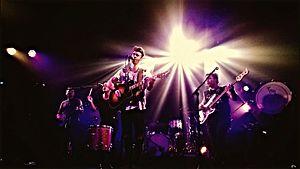
American Authors est un groupe de rock américain, originaire de Brooklyn, à New York. Formé en 2006, il est composé du quatuor Zachary Barnett, Dave Rublin, James Adam Shelley et Matthew John Sànchez.